Death panel

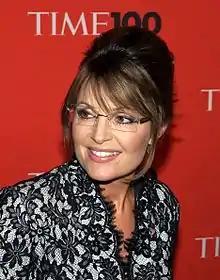
Sarah Palin, whose statement originated the phrase

"Death panel" is a political term that originated during the 2009 debate about federal health care legislation to cover the uninsured in the United States. Sarah Palin, former governor of Alaska and 2008 Republican vice presidential candidate, coined the term when she charged that proposed legislation would create a "death panel" of bureaucrats who would carry out triage, i.e. decide whether Americans—such as her elderly parents, or son with Down syndrome—were "worthy of medical care". Palin's claim has been referred to as the "death panel myth", as nothing in any proposed legislation would have led to individuals being judged to see if they were worthy of health care.